Tommy Lucas

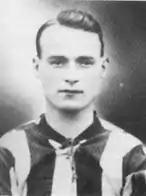
Tommy Lucas (1916)

Thomas Lucas was an English footballer who played for Liverpool and the England national team. He subsequently played for Kent League Ashford United.